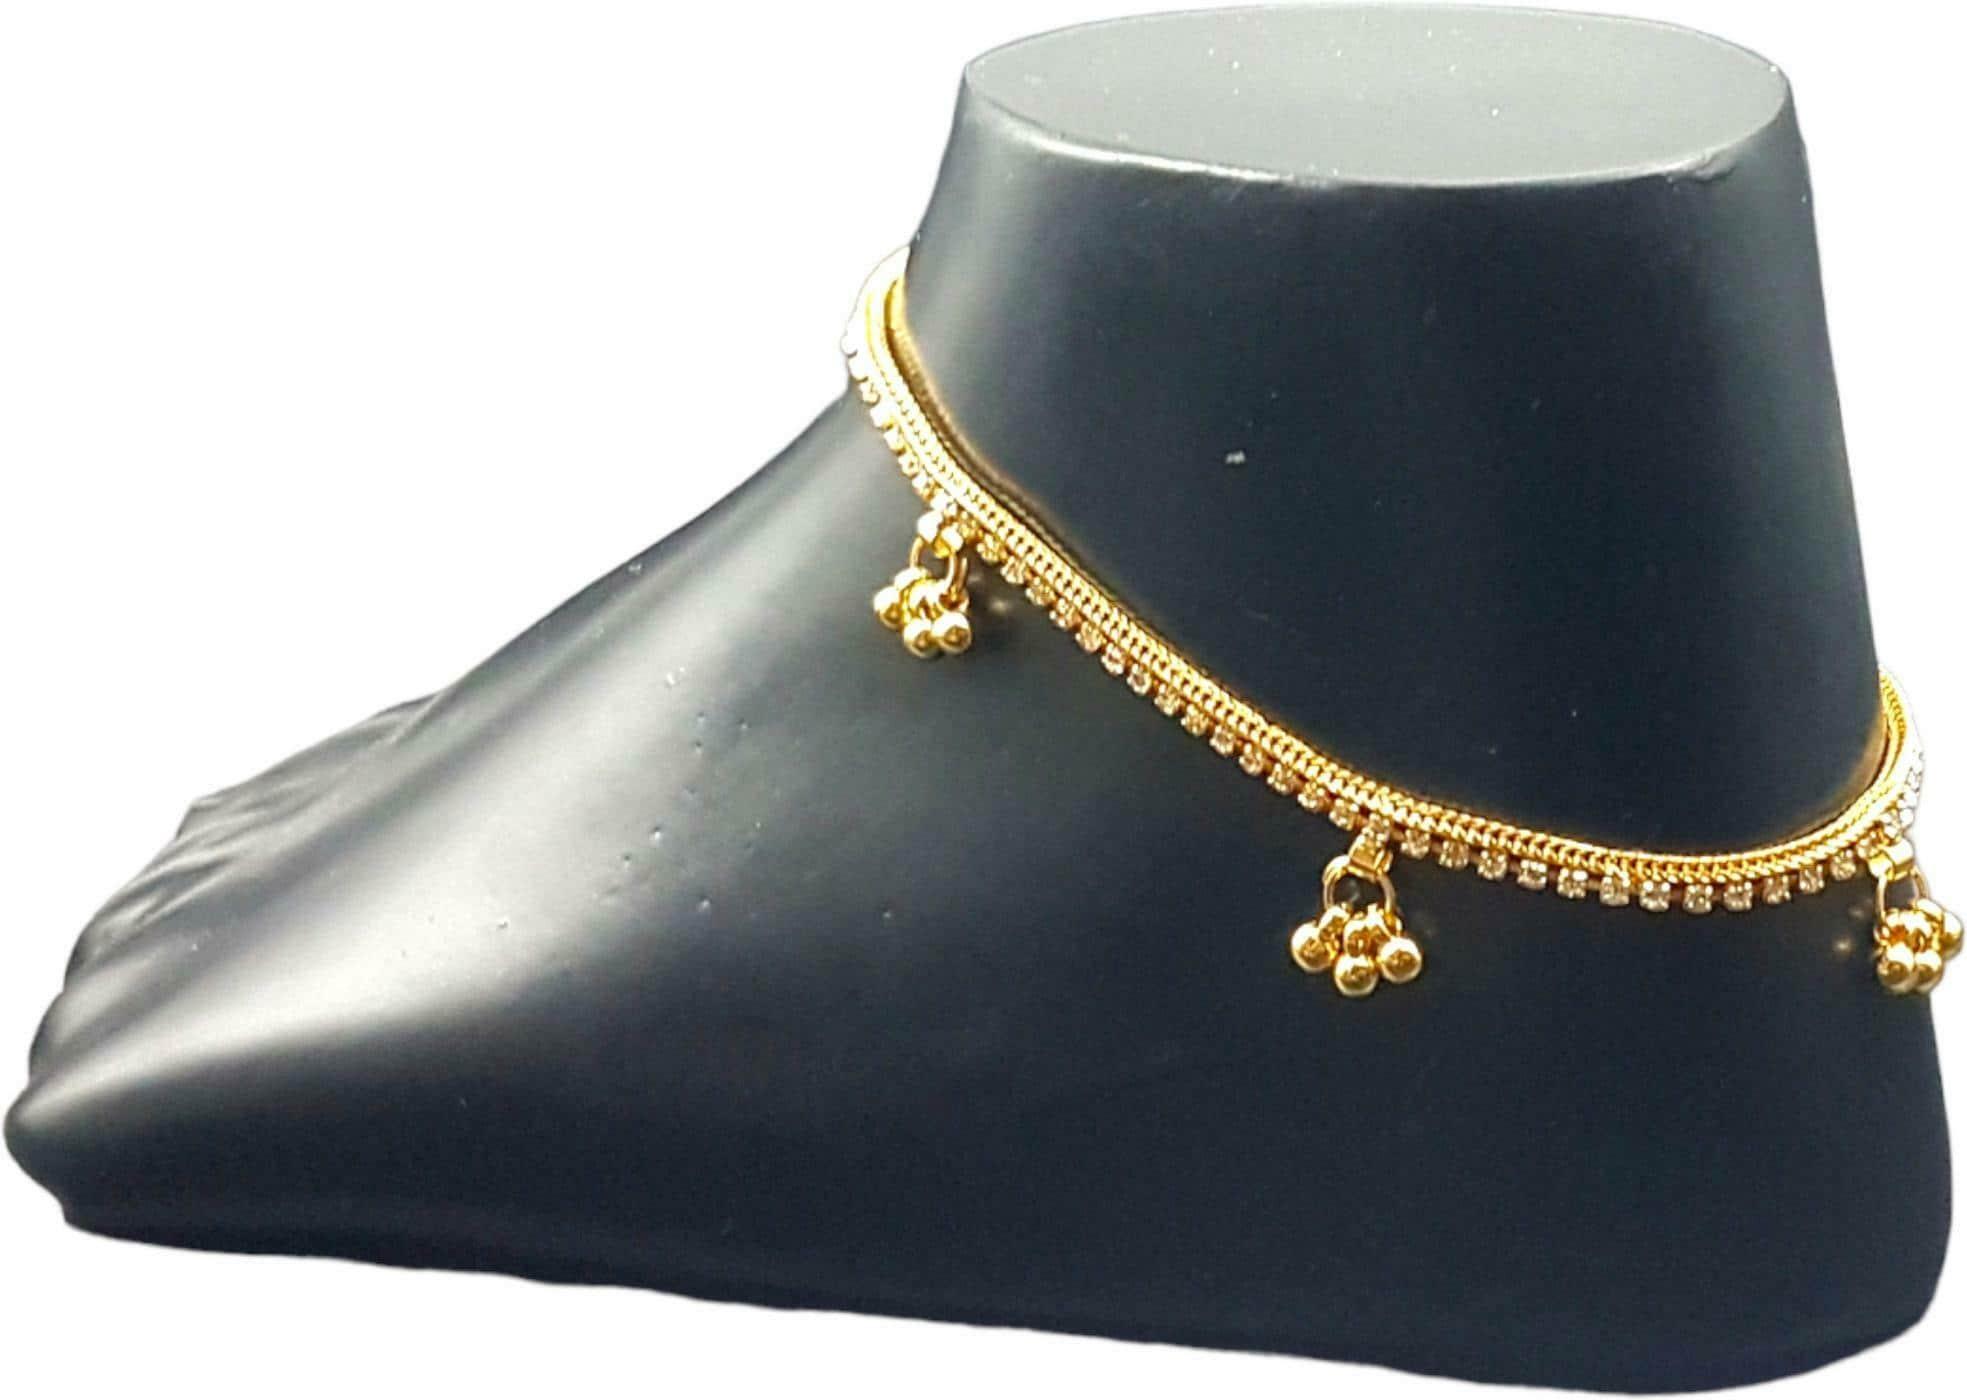
BR Ornaments A199 Alloy Anklet (Pack of 2)
Type: Anklet
Brand: BR Ornaments
Price: Rs. 210
 This silver anklet looks good with all indian outfitsor traditional outfits suitable girls and women of all ages. grab this pair of anklets, you will feel stylish ankle and shining silver anklet will make beautiful, you must buy the sns traders anklets you will never go wrong with the latest design, fancy anklets in silver jewellery.